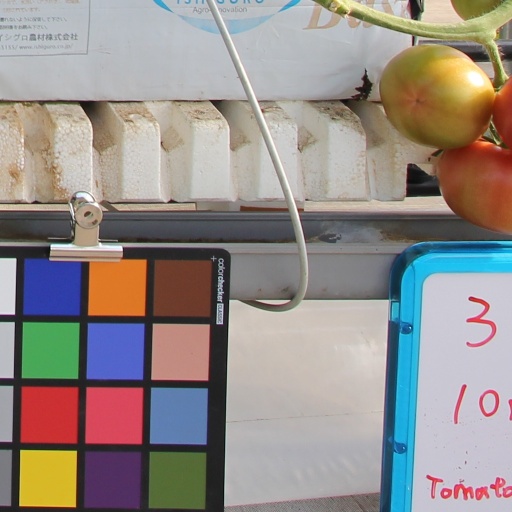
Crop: tomato